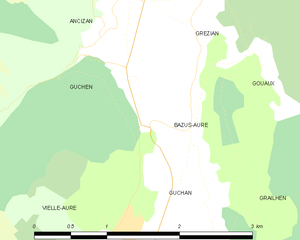
Bazus-Aure est une commune française située dans le département des Hautes-Pyrénées, en région Occitanie.